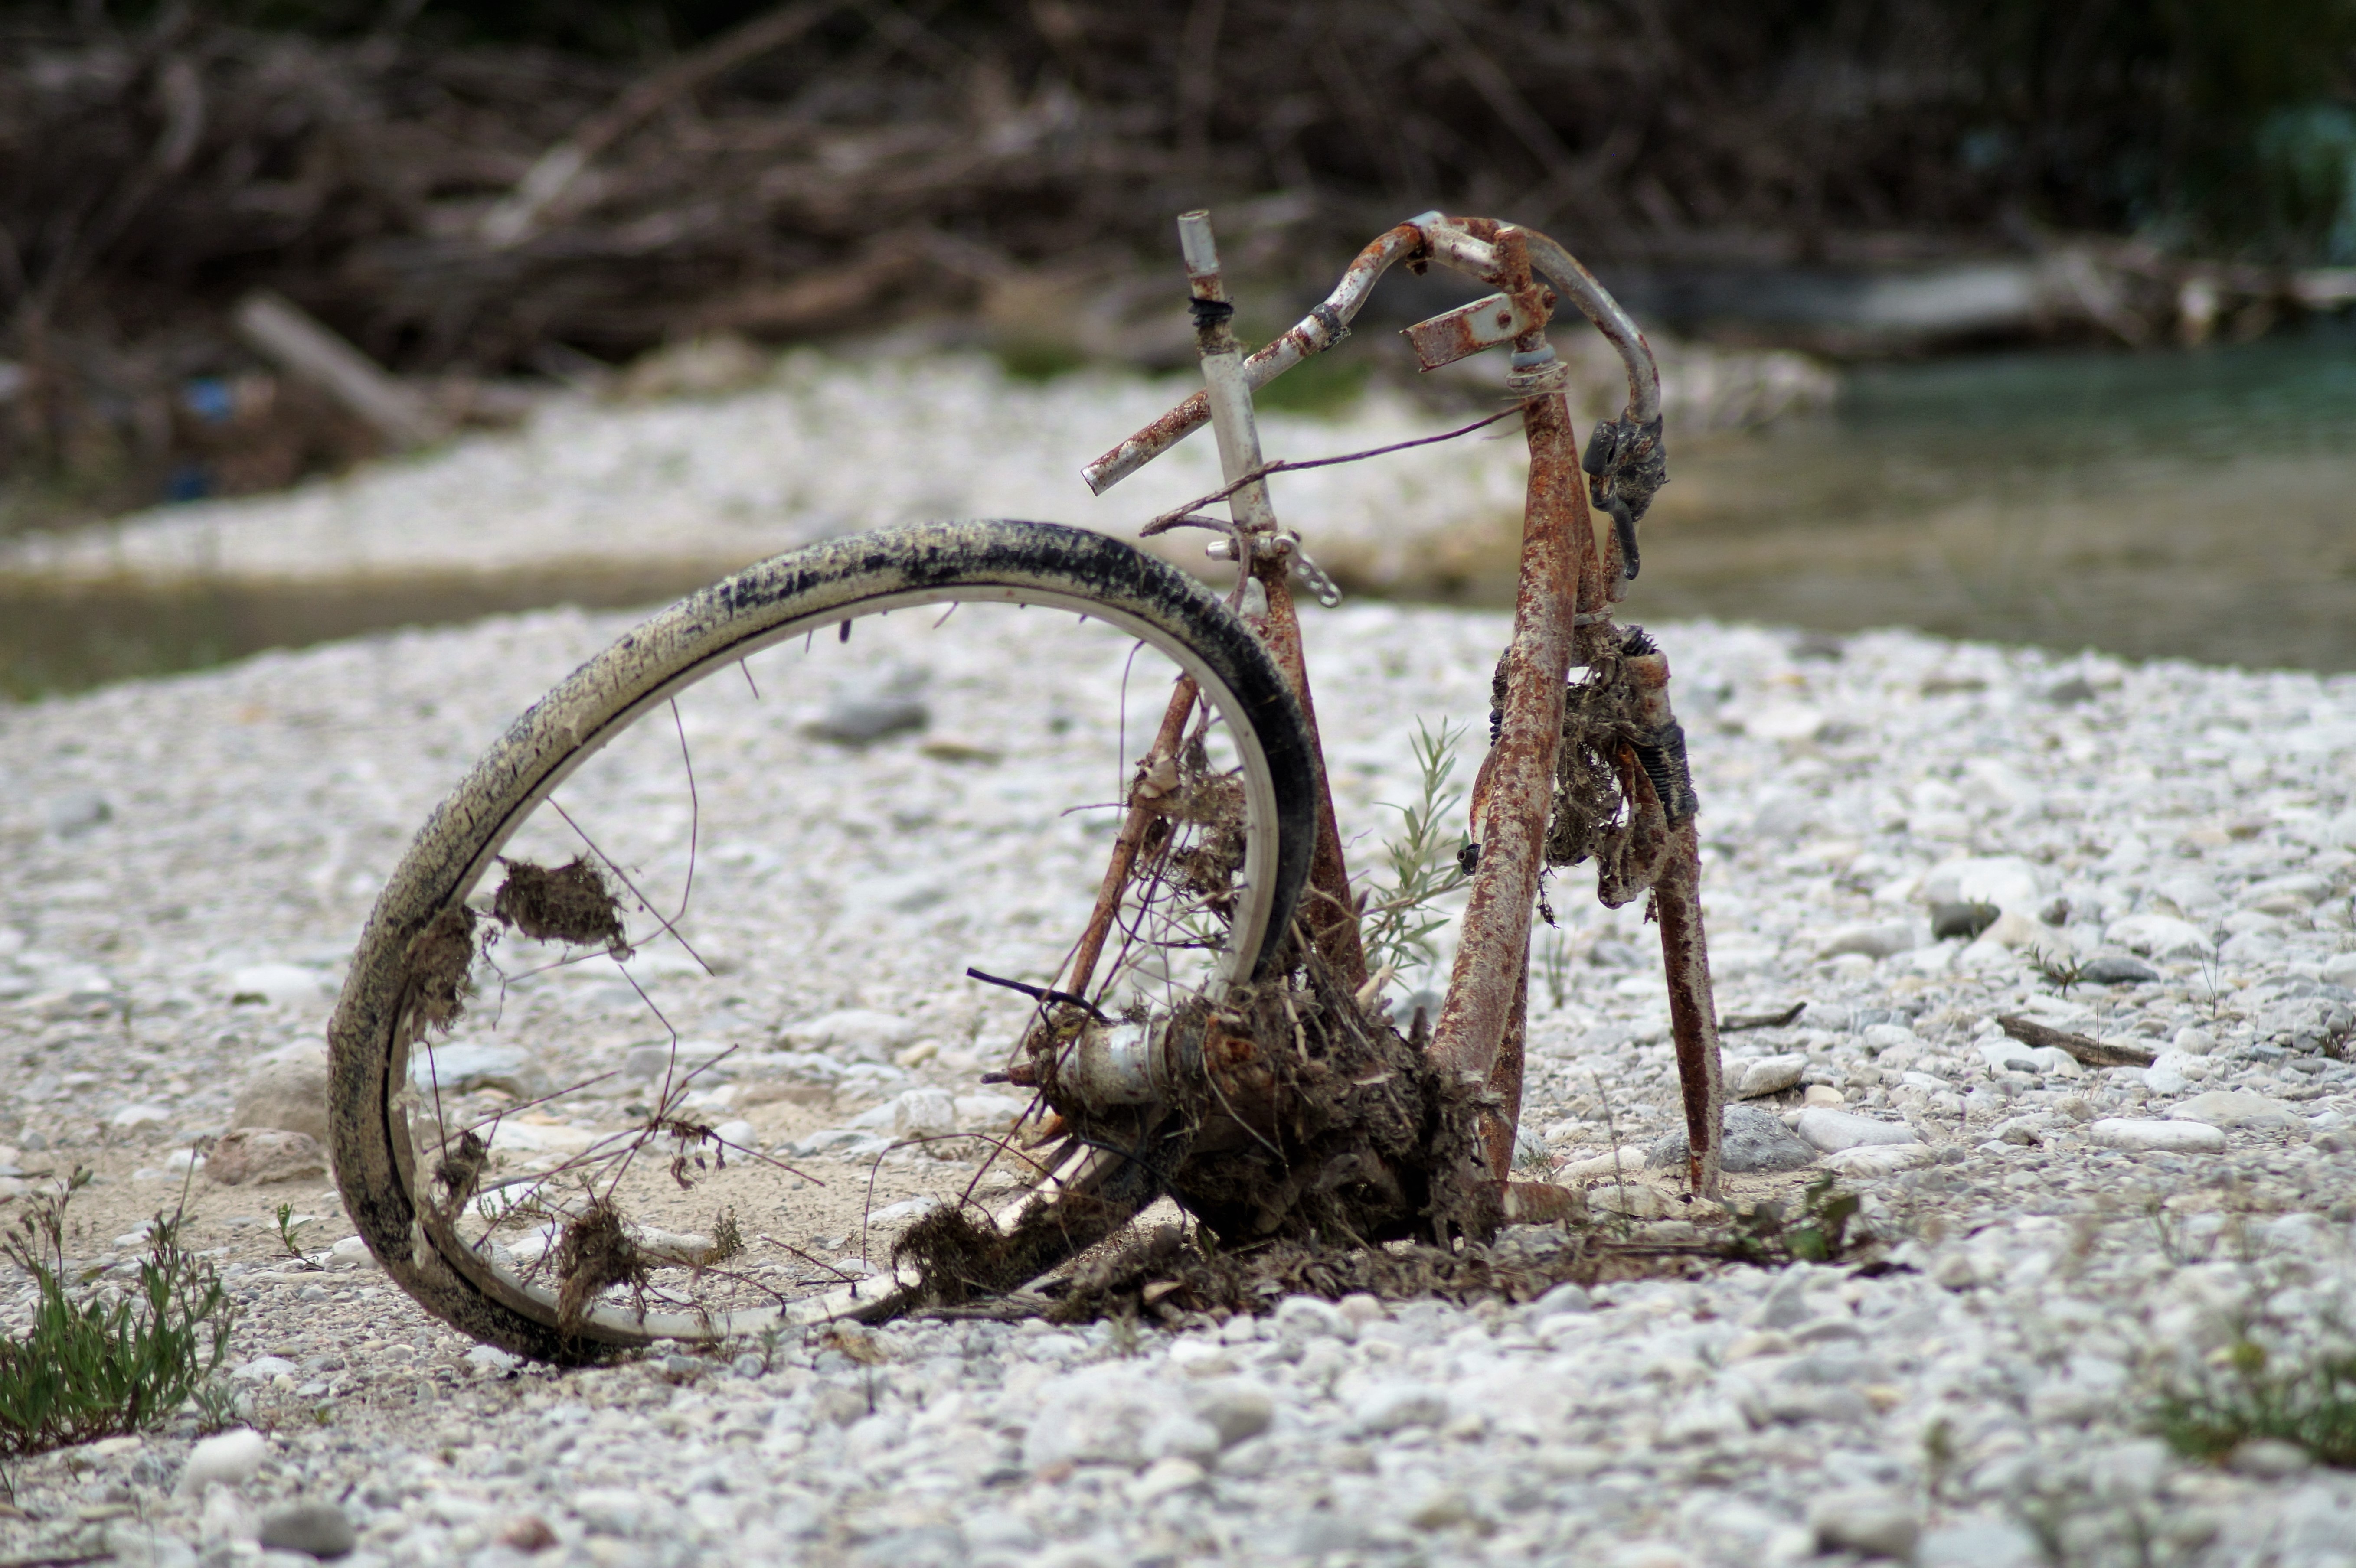
wood, wheel, bicycle, bike, urban, wildlife, rust, vehicle, broken, brown, soil, lumber, close up, bicycles, rusty, handlebars, iron, garbage, scrap, stainless, disposal, means of transport, scrap metal, scrap iron